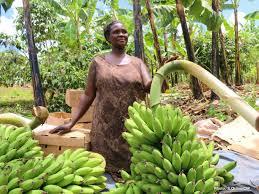
Ameweza kusimama katika shamba,miti ya ndizi yameweza kuvunwa kuna zingine bado ziko kwenye miti,shamba hili linaonekana kuwa ni shamba mzuri kwa vile mimea yanamea vizuri kwake. Ndizi lakini bado hazijakuwa yenye kuiva ni kama zinapelekwa sokoni.